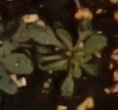
Label: Horseweed